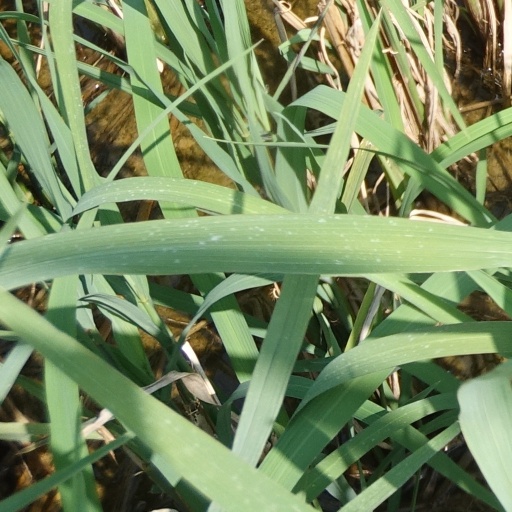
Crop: rice